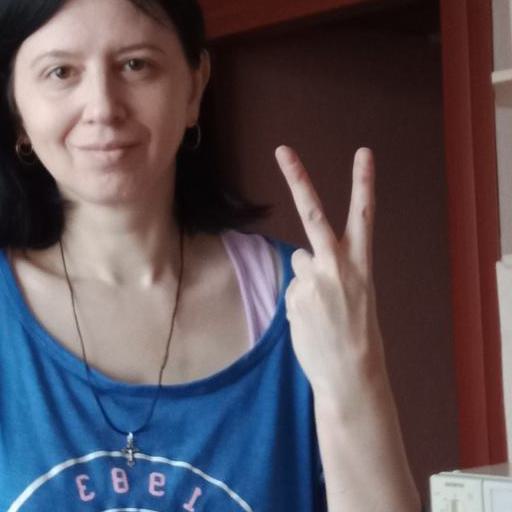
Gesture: peace_inverted